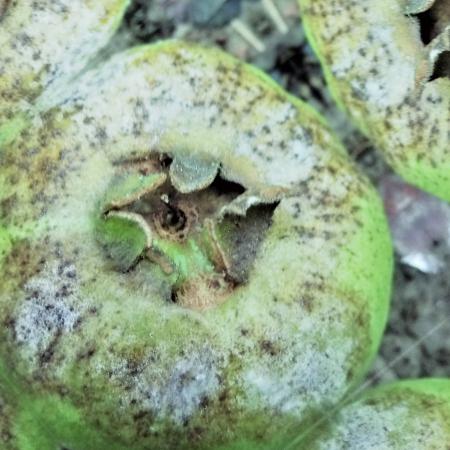
Label: Phytopthora